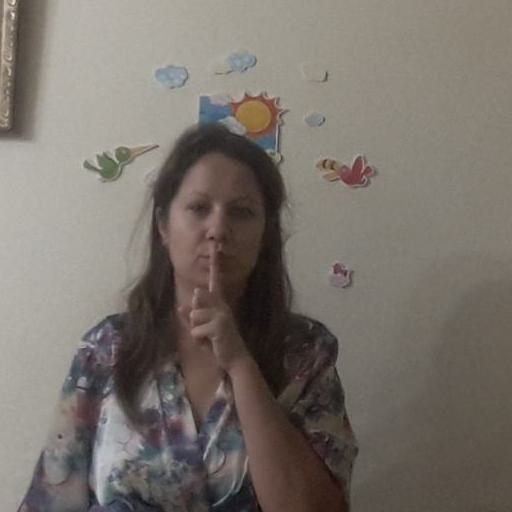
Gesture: mute